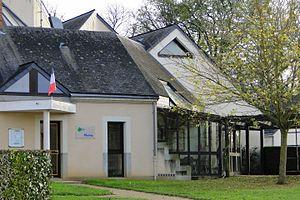
Mairie de Juigné-sur-Sarthe
Juigné-sur-Sarthe est une commune française, située dans le département de la Sarthe en région Pays de la Loire, peuplée de 1 147 habitants.